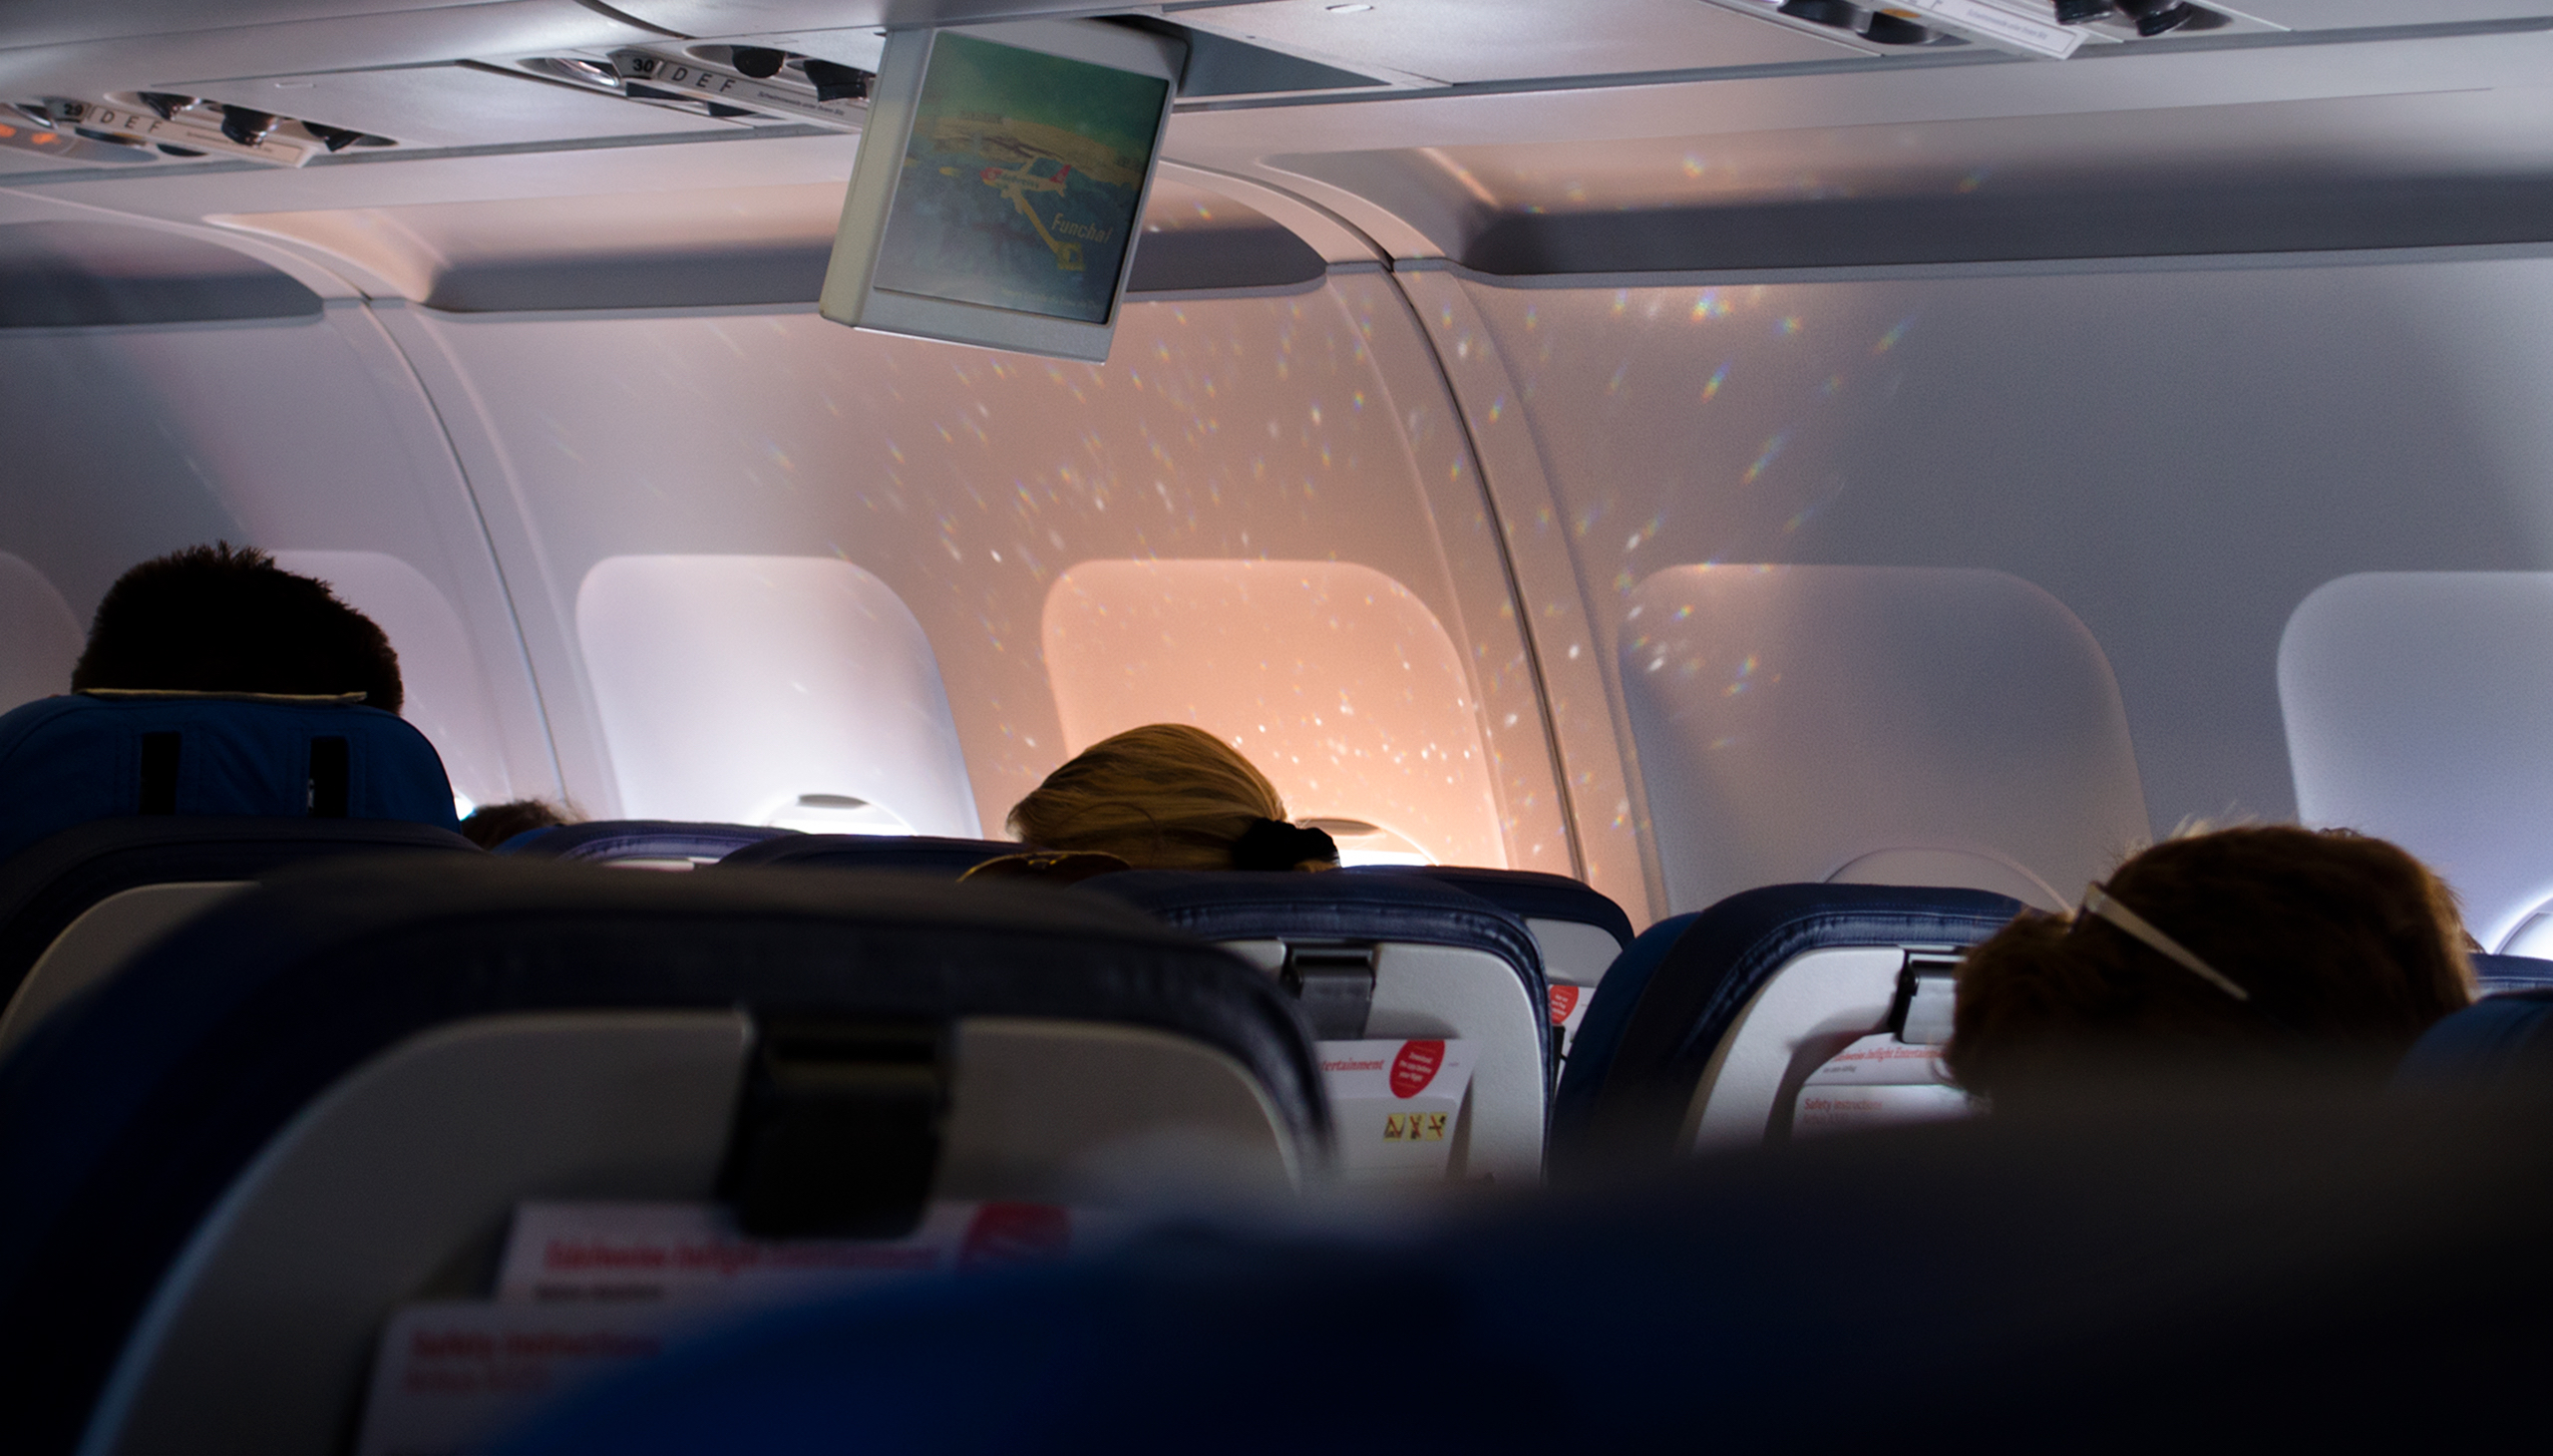
car, window, glass, driving, airplane, vehicle, airline, aviation, windshield, flight, automobile make, automotive exterior, atmosphere of earth